Daşbulaq, Shamkir

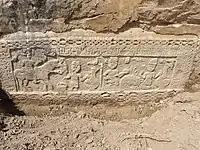

As with many ancient ruins in the Caucasus, the history of the ancient church ruins is disputed. In 2016, Russia-born Azerbaijani translator and historian Afgan Khalili (Əfqan Xəlilli) published an overview of the existing scholarship on the site which, to locals the site is known as İrmaşli Piri, i.e. a holy site rather than a church per se. He interrogates the Armenian sources of Samvel Karapetyan who photographed the ruins in 1985 and recorded the name in Armenian as Huskan Natahak Vank, based on Armenian-language newspaper stories of the 1880s. However, at the time that Karapetyan visited, many Armenians lived in nearby Bado and none reported any memory of the site being a church during recent history. Many ancient inscription stones are dotted around the site, or reset into walls but in a fashion that suggests that their location is a part of a somewhat haphazard restoration. Videos posted in 2019 suggest that part of the roof has collapsed threatening the interior with further damage.